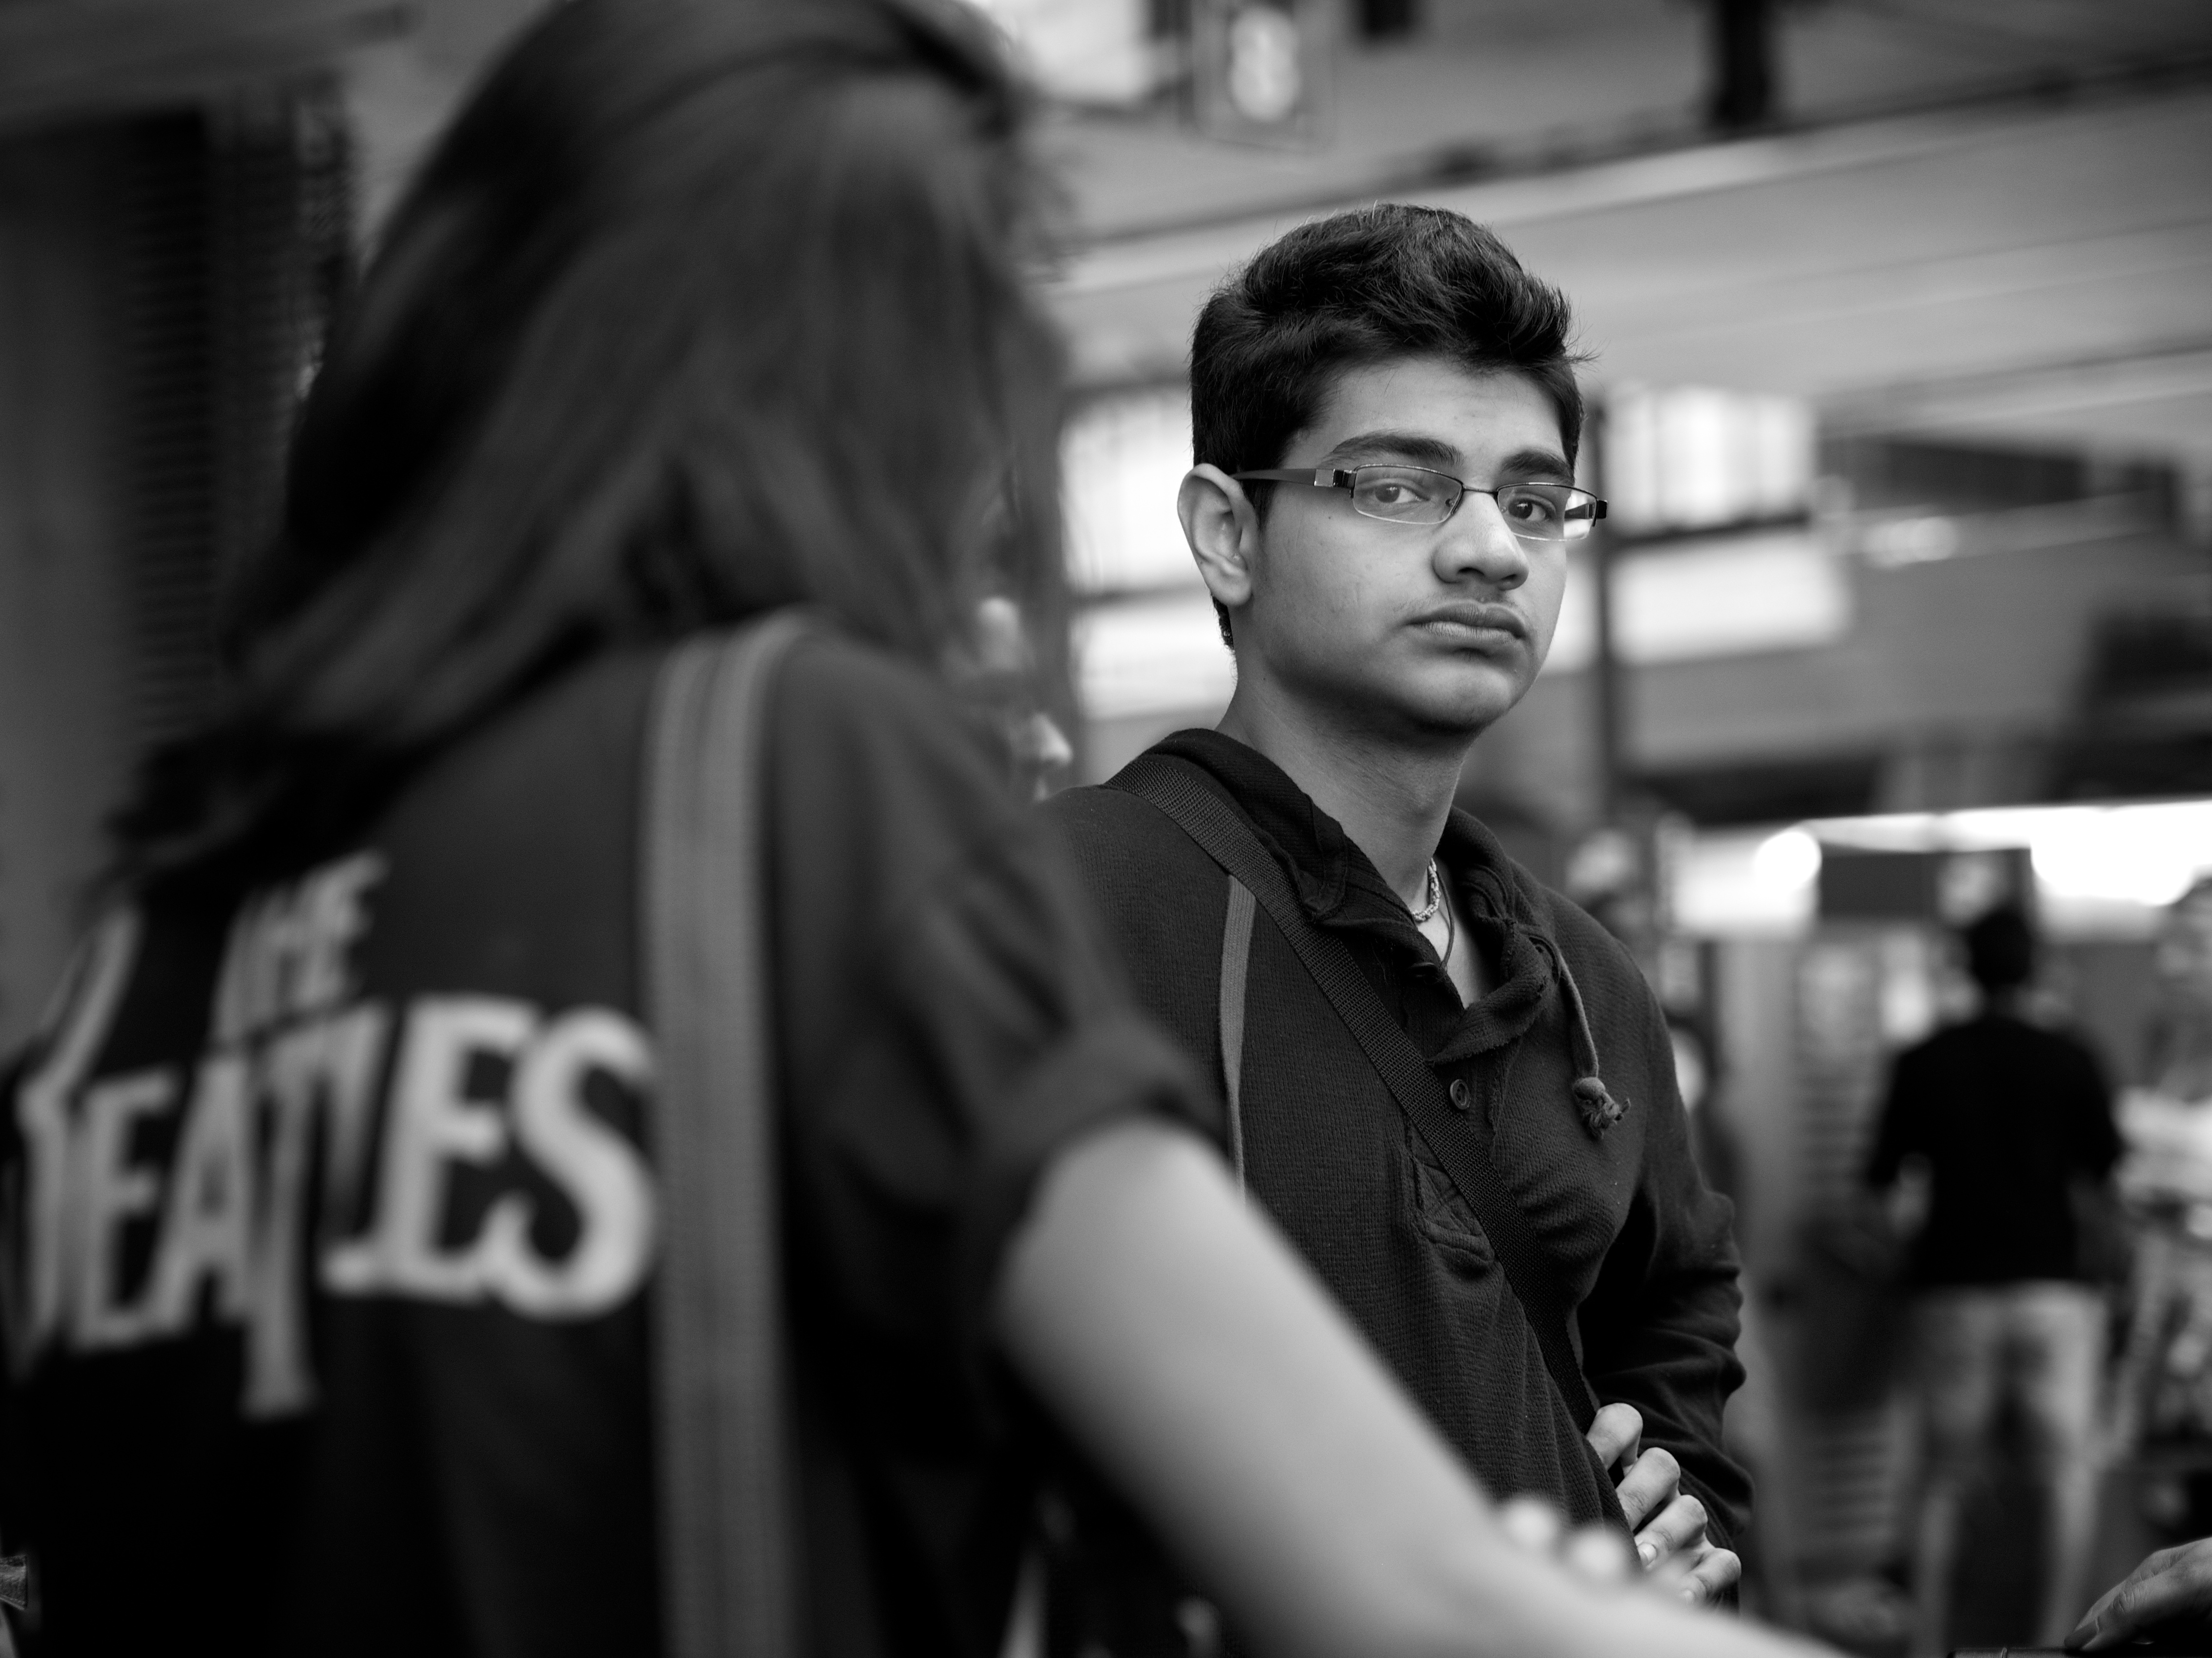
person, black and white, white, street, photography, ebook, training, fashion, black, monochrome, streetphotography, flickr, thomas, video, glasses, olympus, photograph, luzern, omd, fuji, leica, monochrom, leuthard, hcb, thomasleuthard, monochrome photography, film noir